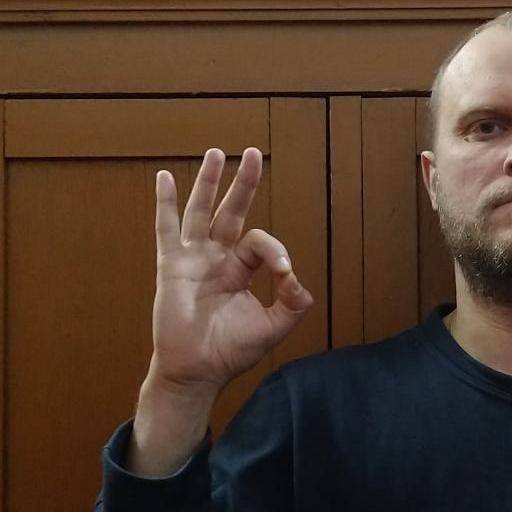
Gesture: ok